Nikolaus I, Prince Esterházy

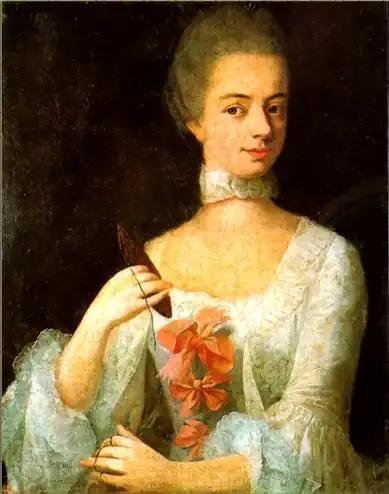
Prince Nikolaus's wife, Marie Elisabeth Ungnad von Weißenwolff.

Robbins Landon narrates Nikolaus's marriage thus: "On 4 March 1737, he married "Freiin" Marie Elisabeth, daughter of "Reichsgraf" (Count of the Holy Roman Empire) Ferdinand von Weissenwolf". His son Anton I, Prince Esterházy became the father of Nikolaus II, Prince Esterházy, patron of well known musicians and composers.